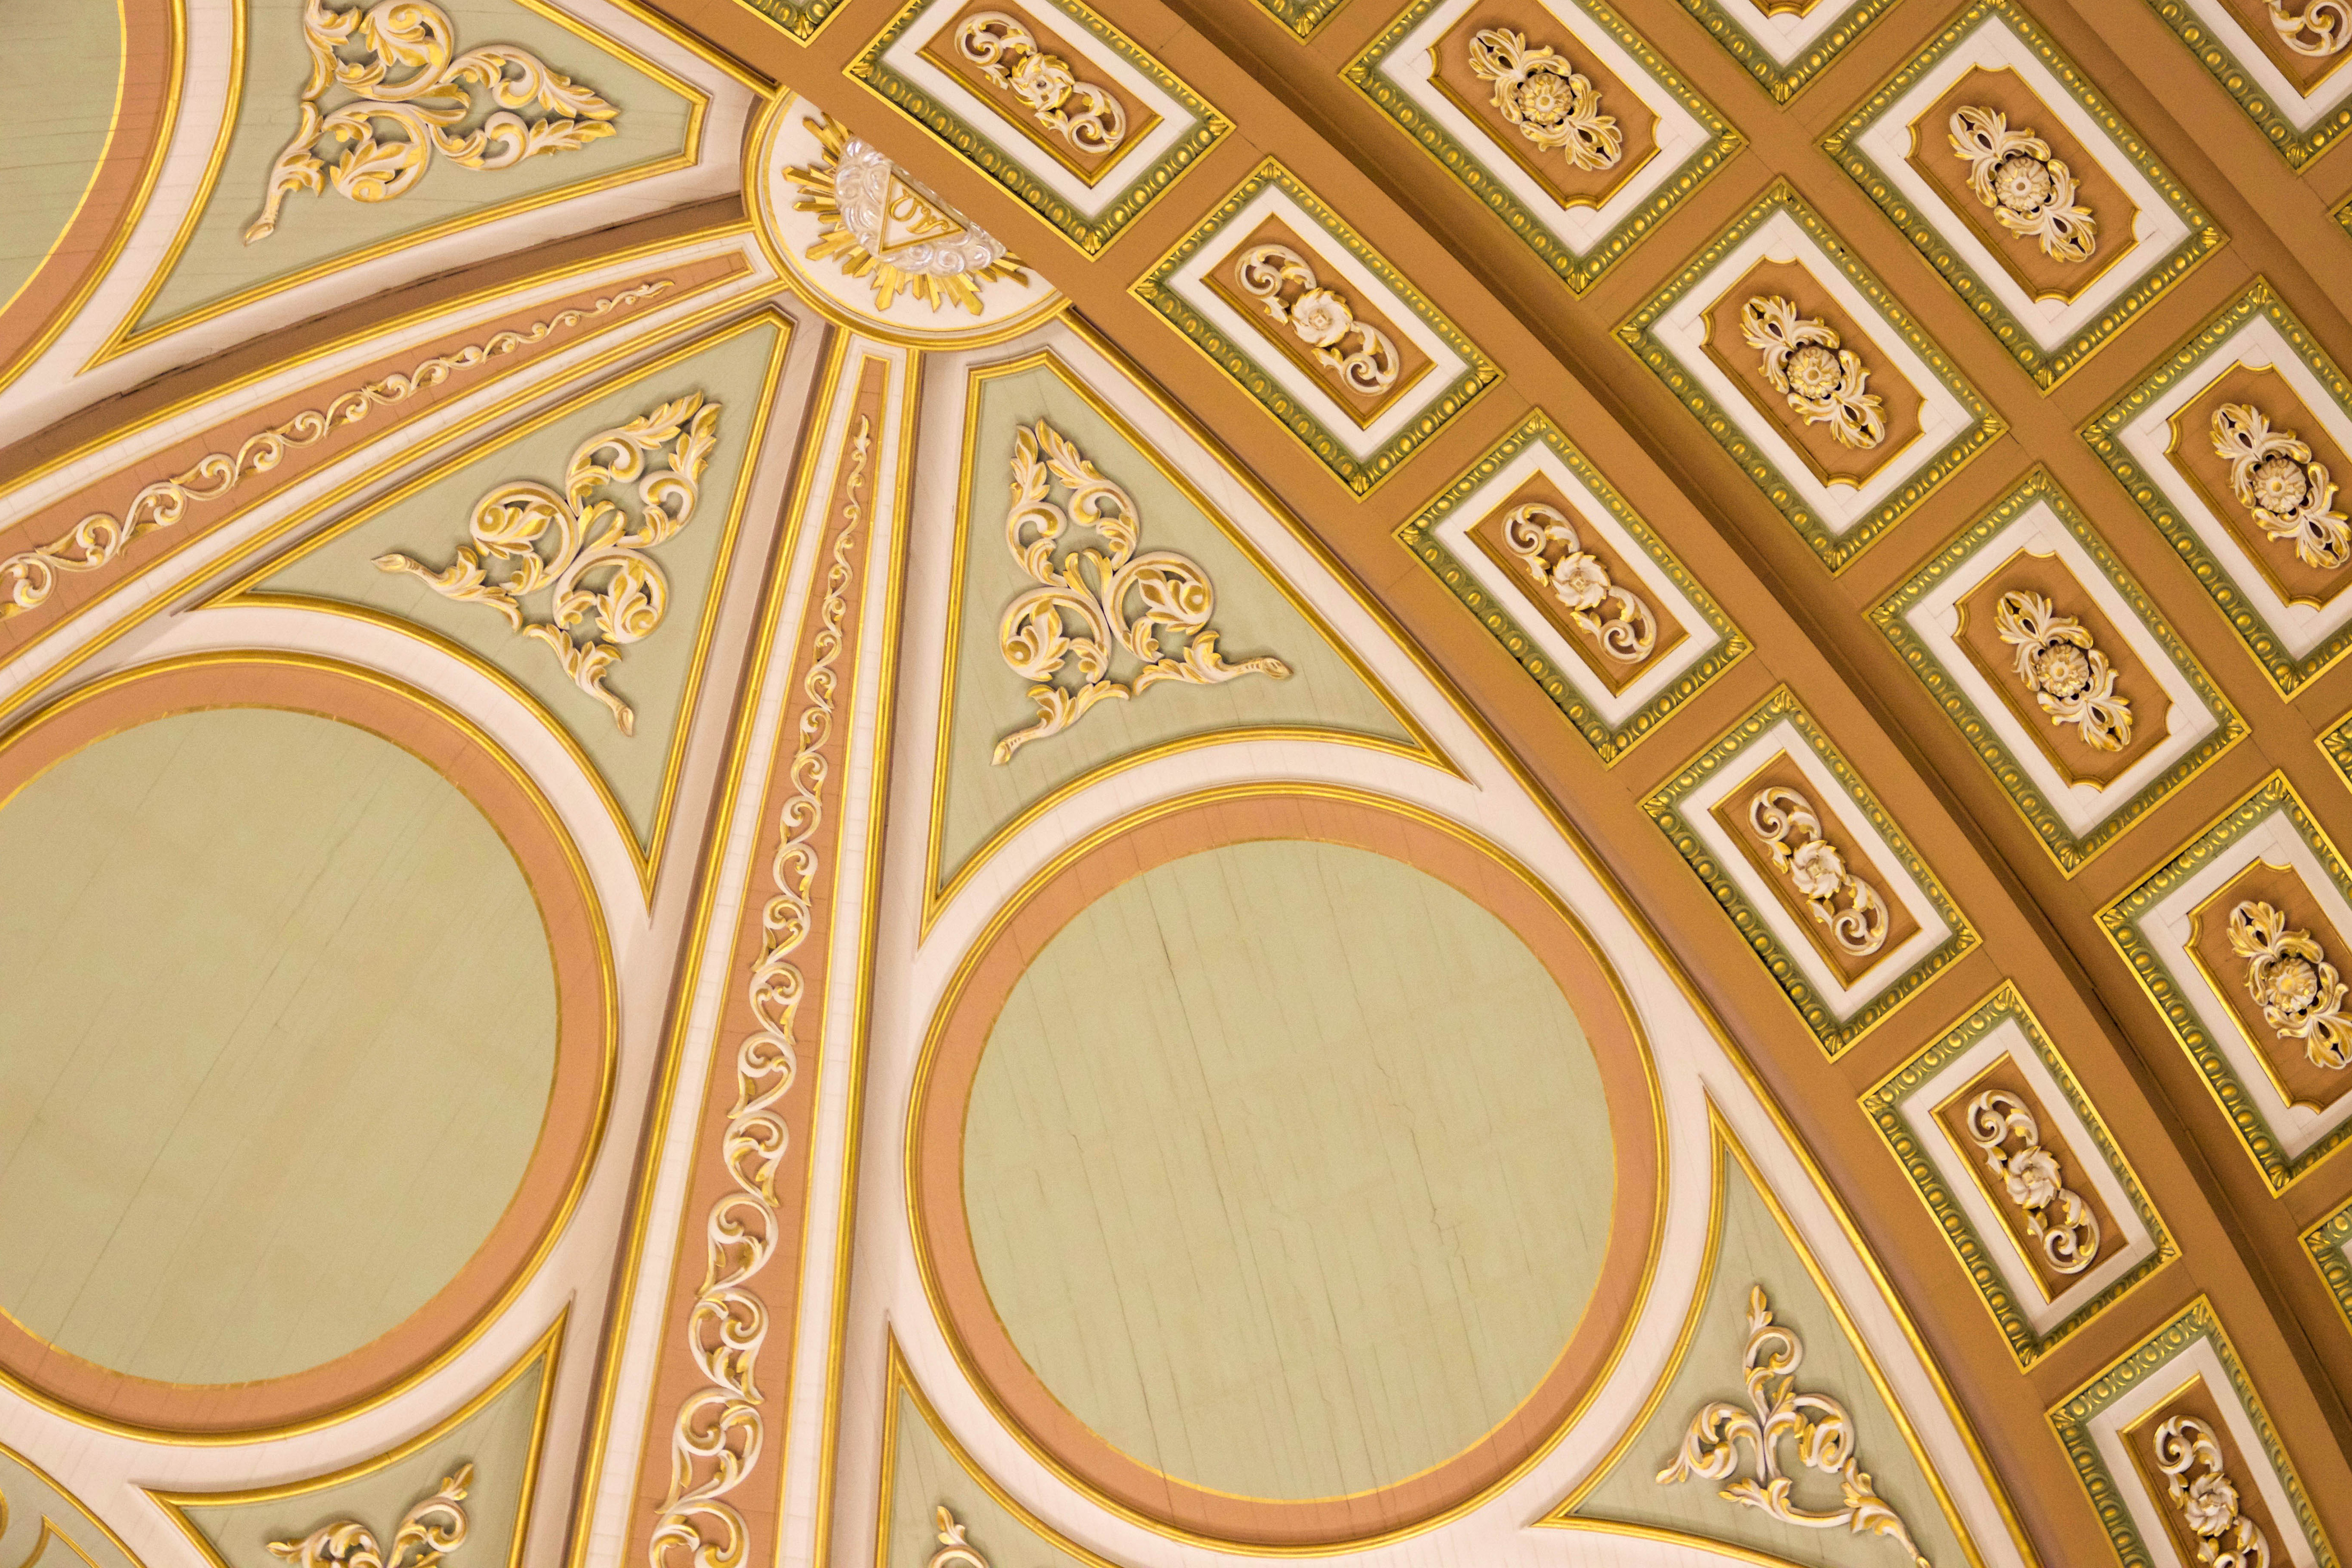
brown, property, gold, amber, wood, architecture, yellow, art, wall, Material property, symmetry, ceiling, facade, pattern, molding, metal, motif, close up, holy places, circle, arch, carving, visual arts, Tints and shades, stock photography, classical architecture, font, history, flooring, byzantine architecture, medieval architecture, creative arts, place of worship